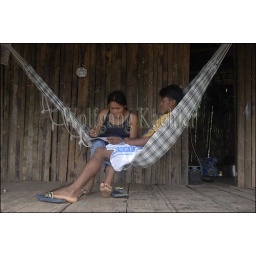
Peru, amazon river basin, near iquitos, maranon river, village, house on stilts, young couple, hammock